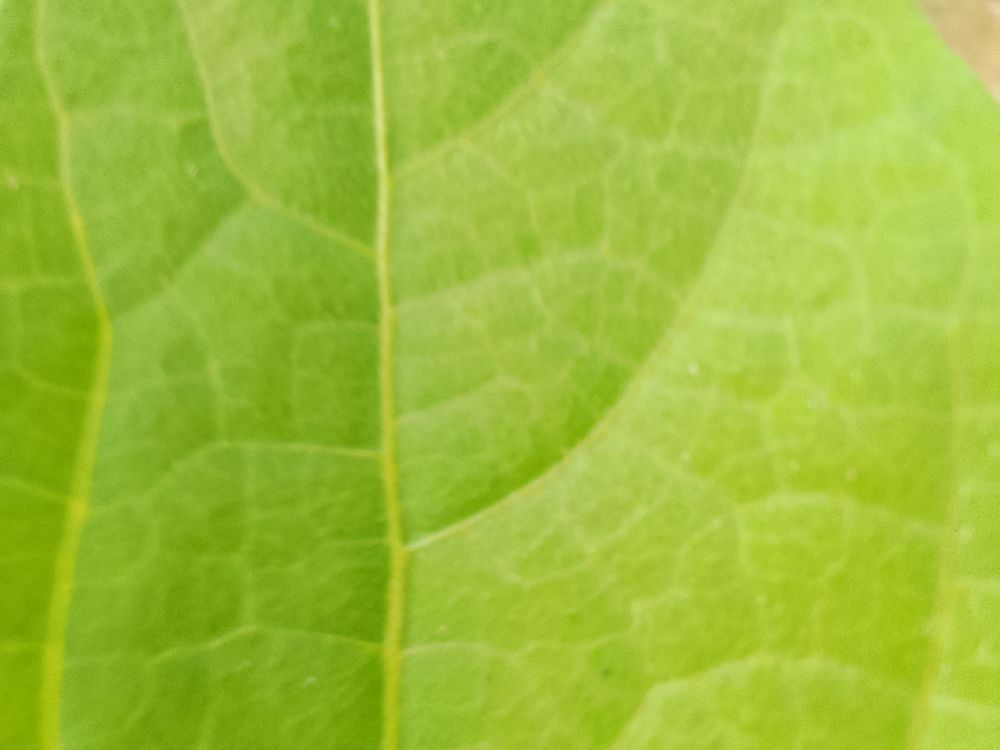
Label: healthy